Masada

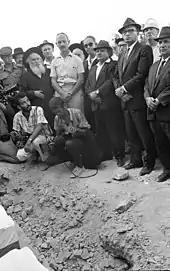
Funeral to the human remains unearthed at Masada, 1969. Menachem Begin and Yisrael Yeshayahu second and third in front from right.

The remains of a maximum of 28 people were unearthed at Masada, possibly 29 including a foetus. The skeletal remains of 25 individuals were found in a cave outside and below the southern wall. The remains of another two males and a female were found in the bathhouse of the Northern Palace.